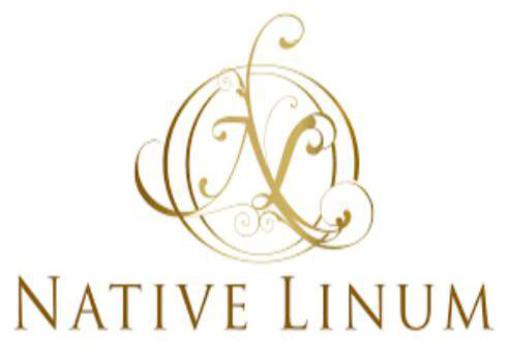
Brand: linum
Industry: Others